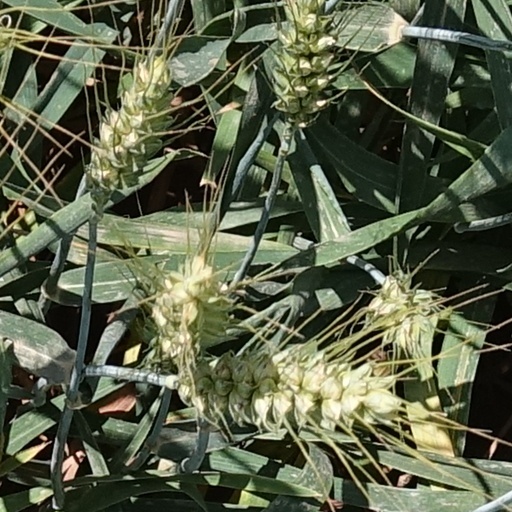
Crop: wheat